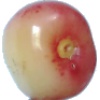
Label: Cherry Rainier 1